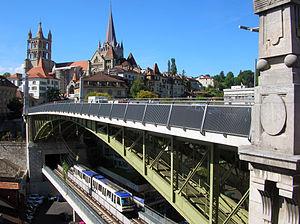
Lausanne (Suisse)
Le pont Saint-Martin est un pont de Lausanne, en Suisse.
Charles Bessières, né le 30 mars 1826 à Lausanne et mort le 27 juin 1901 dans la même ville, est un bijoutier, agent d'affaires, banquier, conseiller communal et philanthrope suisse. Il a donné son nom au pont Bessières, dont il a financé la construction.